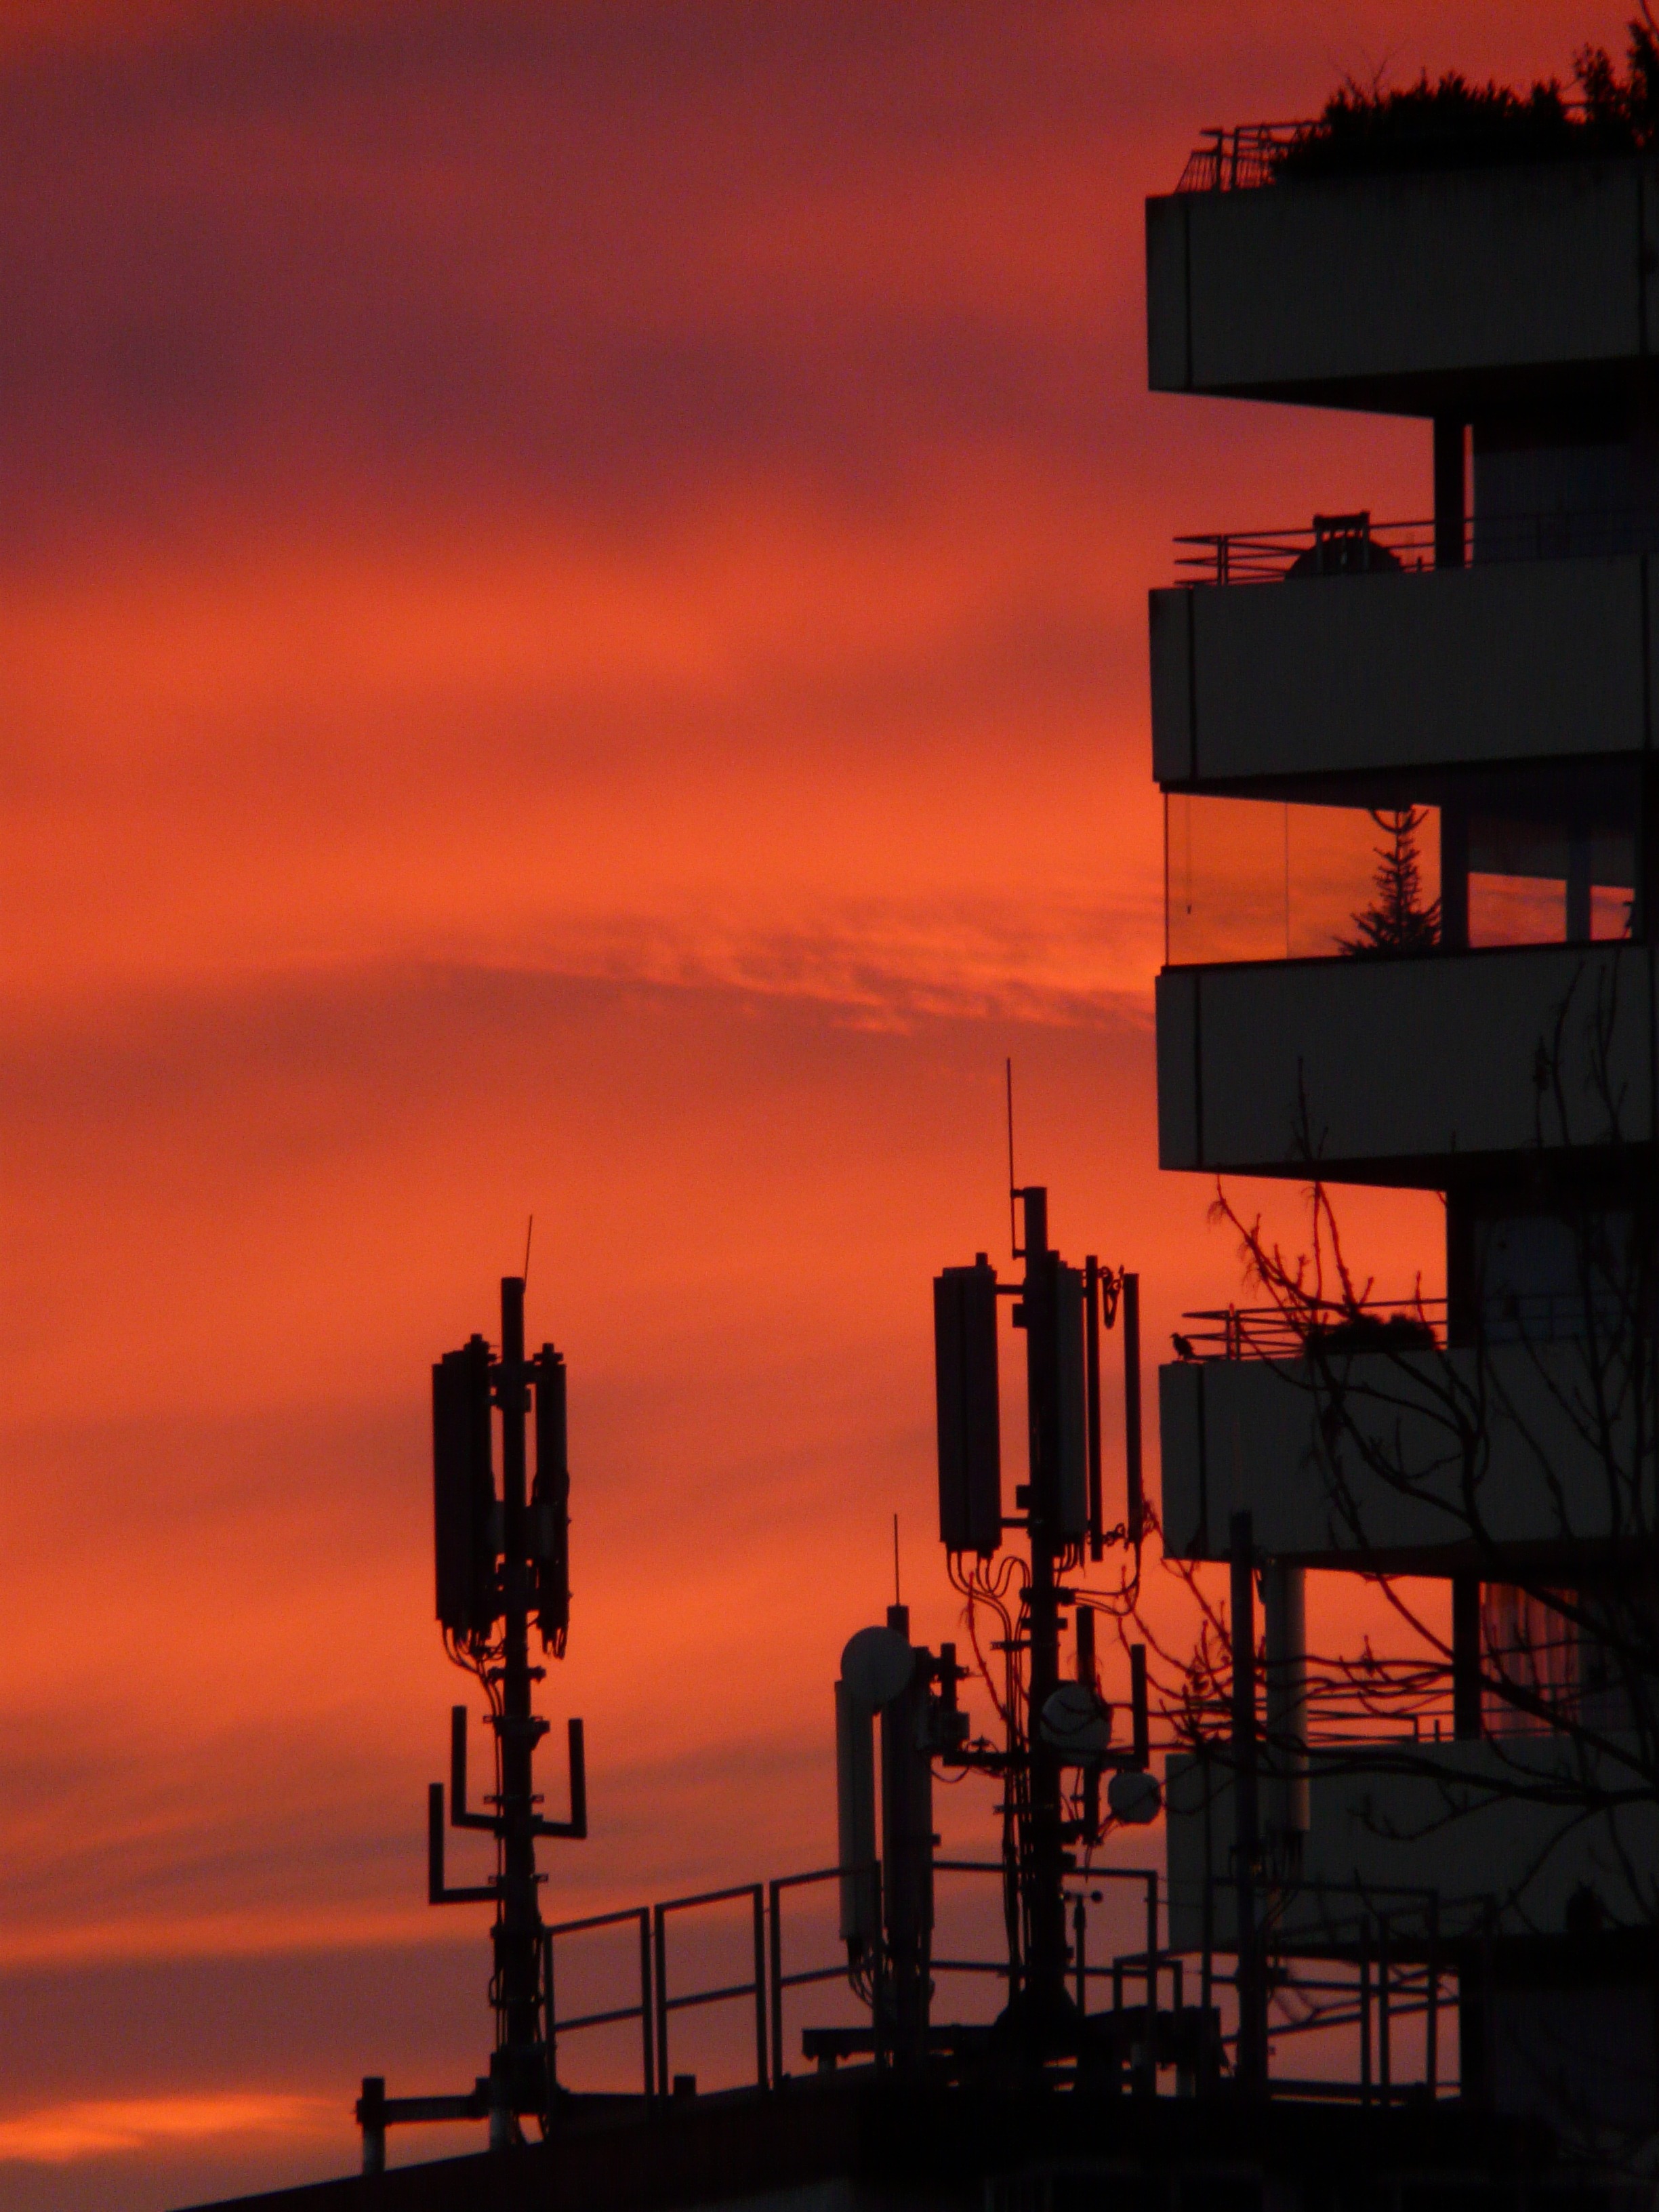
horizon, architecture, sky, technology, sunrise, sunset, skyline, dawn, home, skyscraper, cityscape, dusk, evening, reflection, tower, fire, glow, burn, clouds, antennas, afterglow, transmitter, radio system